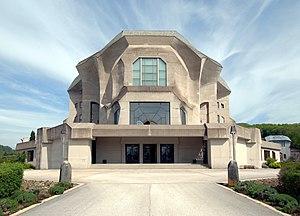
Le Goetheanum, à Dornach, en Suisse.